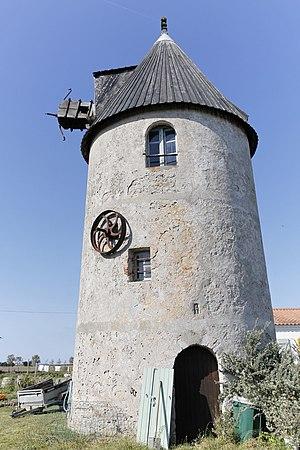
Cet article recense les monuments historiques de la Vendée, en France.